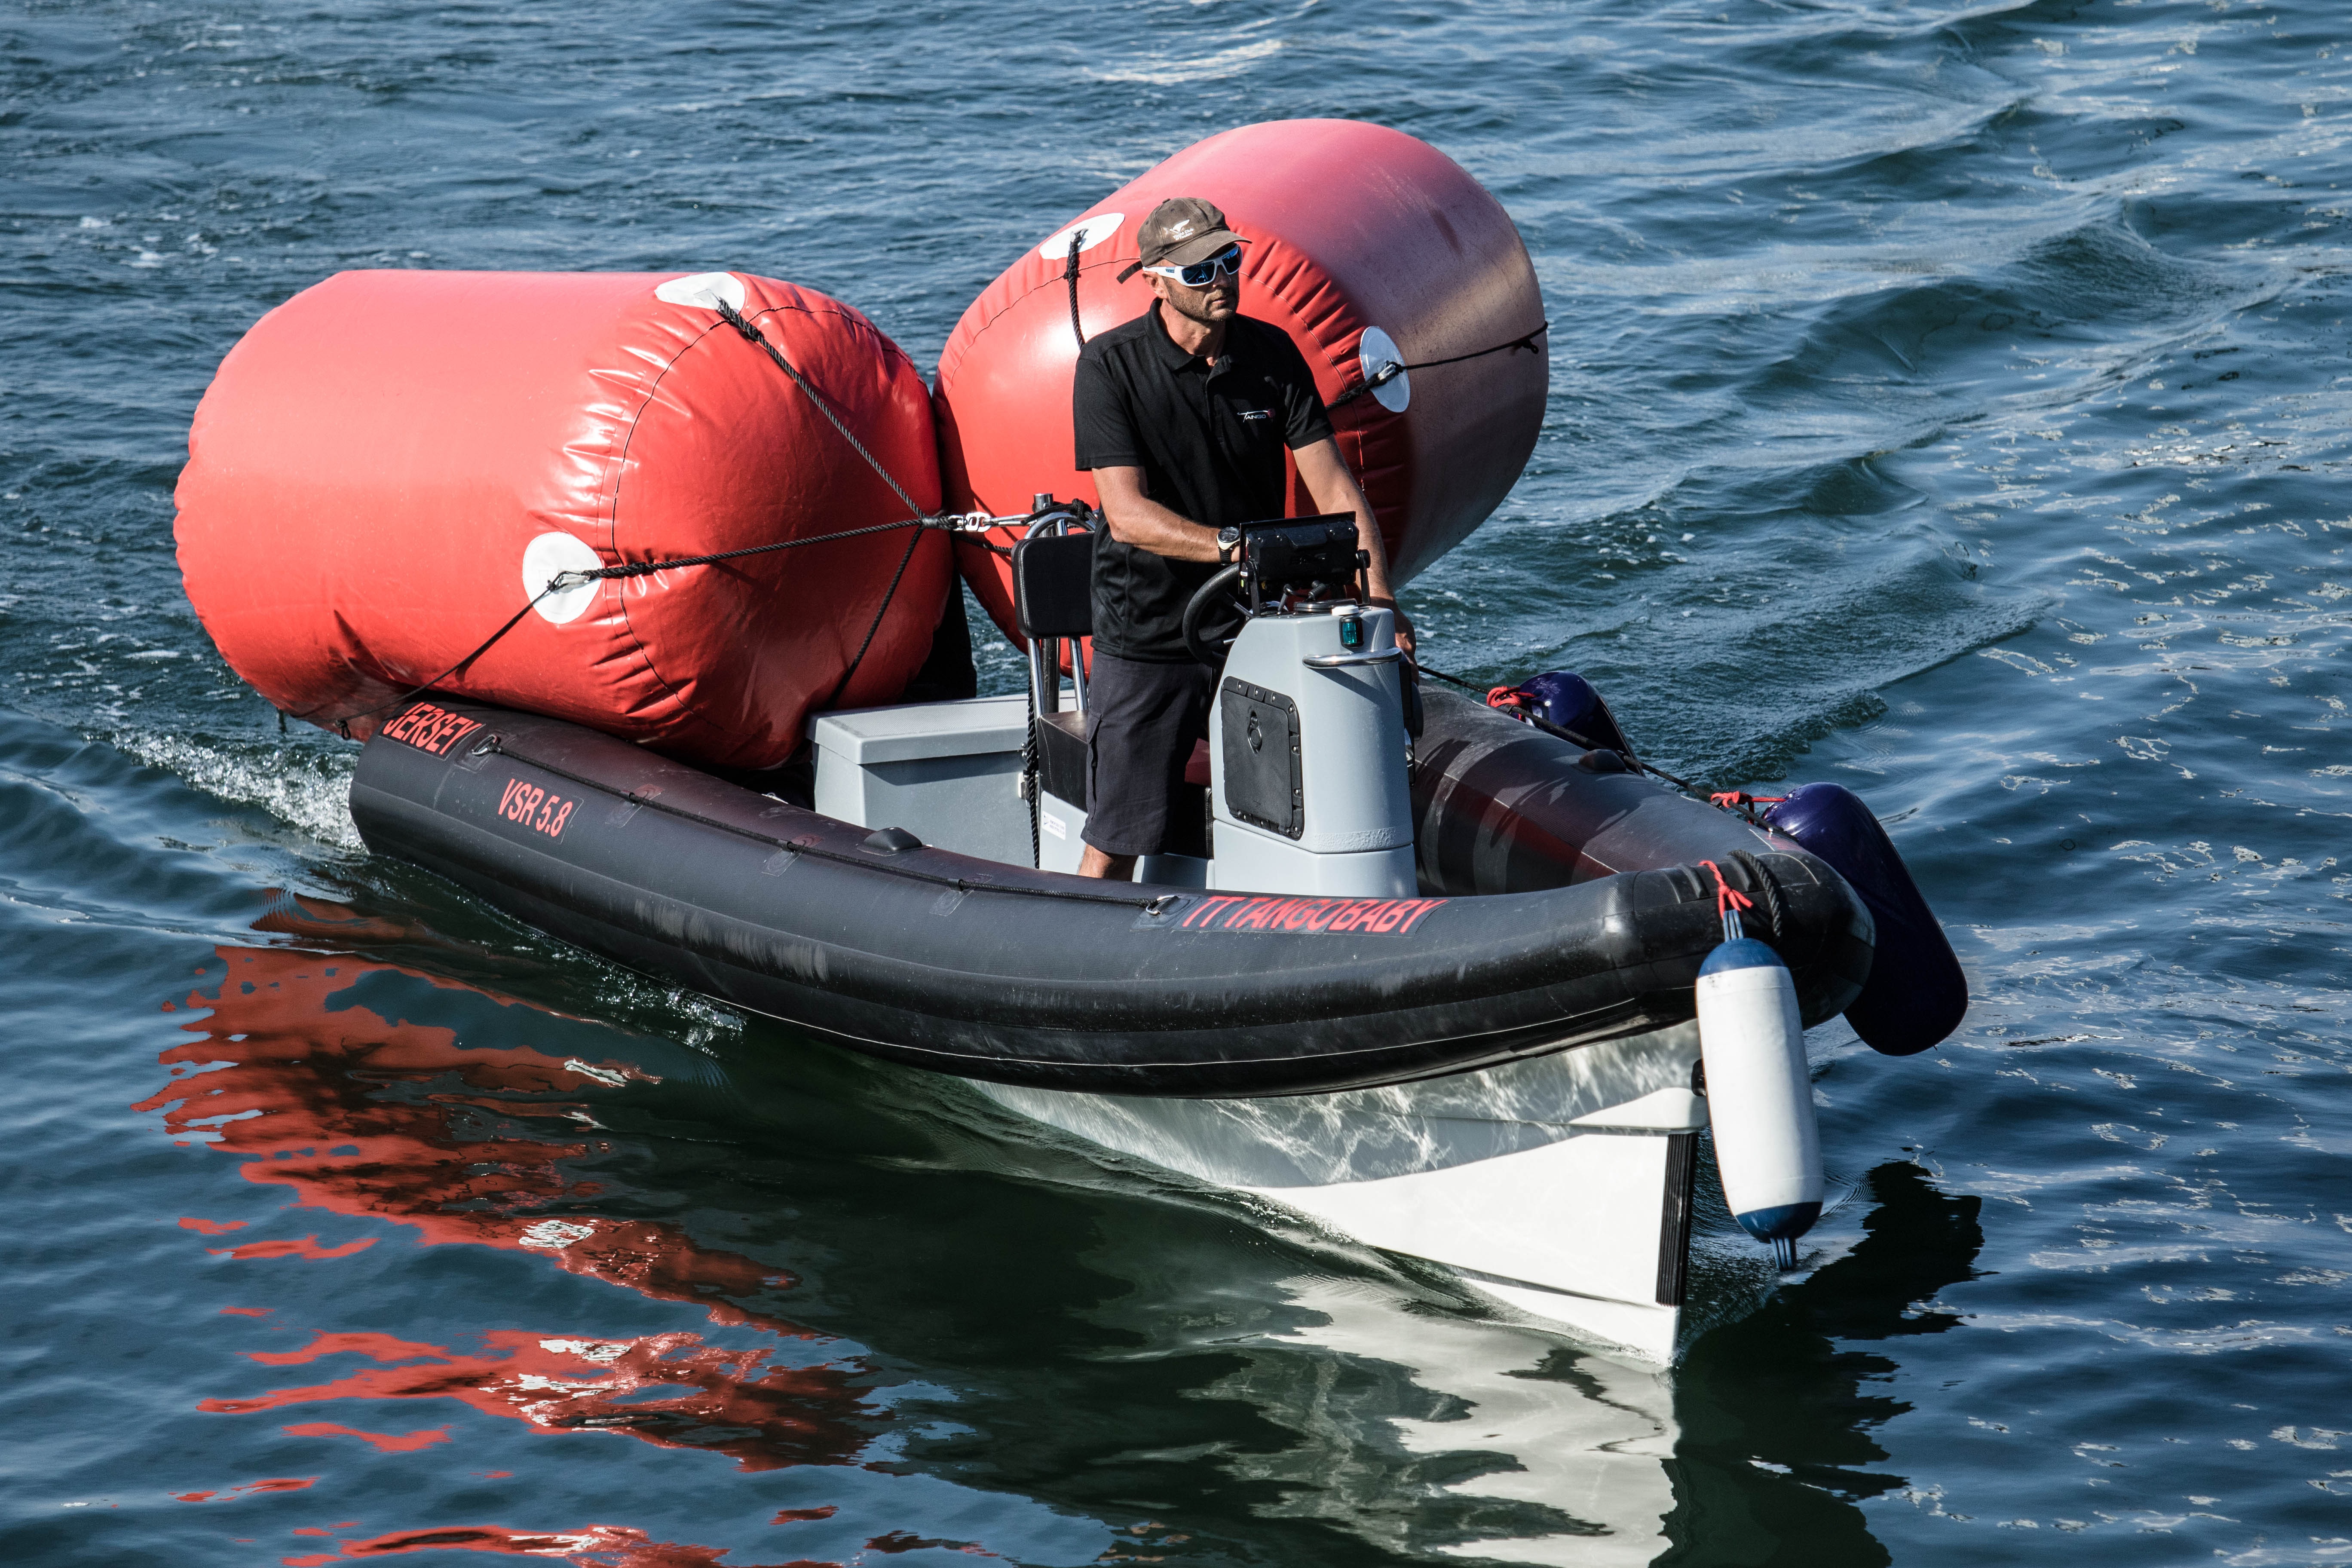
sea, water, boat, ship, vehicle, sailing, port, motorboat, boating, watercraft, sailing boat, glider competition, at sea, dinghy, inflatable boat, rigid hulled inflatable boat